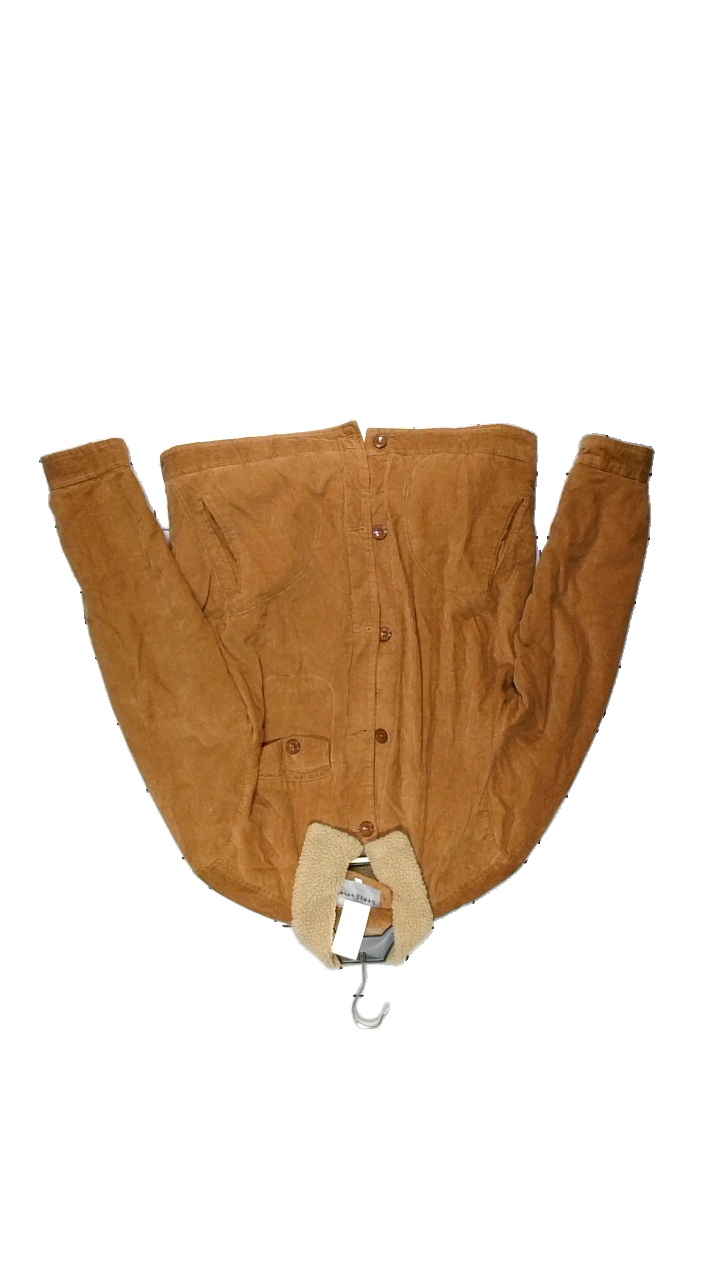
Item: Jacket (Men)
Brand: Streetpit
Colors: Brown, Beige
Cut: Regular
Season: Winter
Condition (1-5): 5
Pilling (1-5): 5
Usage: Reuse
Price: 150-250